Qun

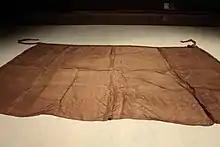
A four-panel danqun made of thin silk, Mawangdui tomb No.1, Western Han dynasty

In the Qin and Han dynasties, the were made out of four panel of fabrics which were sewn together. The upper parts were narrower than the lower parts; and there were also two pieces in the middle were also narrower than those which were found at the sides of the . It was most often found with a belt attached to it; however some women preferred to use a separate belt.